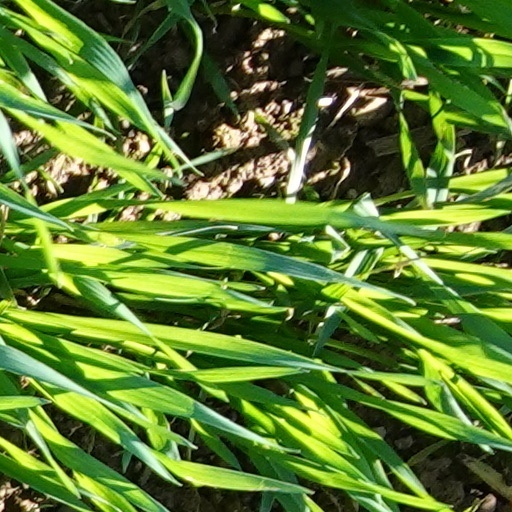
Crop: wheat